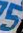
Number: 5